SS Calgaric

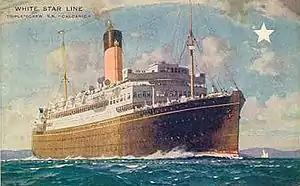
A post card of Calgaric

In 1934 "Calgaric" was assigned the new four-letter wireless telegraph call sign GLTR to replace her former code letters. On 10 May Cunard Line took over the ailing White Star to form Cunard-White Star Line. By then "Calgaric" had been laid up again. She was sold for scrap, and on Christmas Day 1934 she arrived at Rosyth in Scotland for Metal Industries, Limited to break her up.